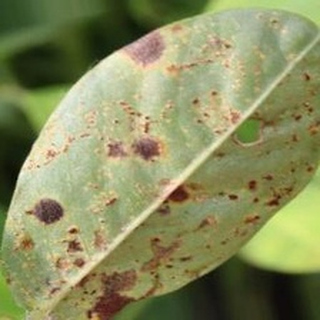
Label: groundnut_rust